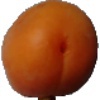
Label: Apricot 1